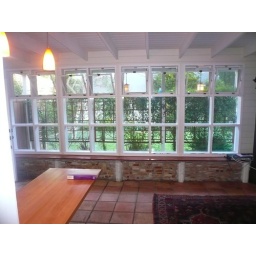
Love the windows - big selling point. My cute, new, small guest house in LA